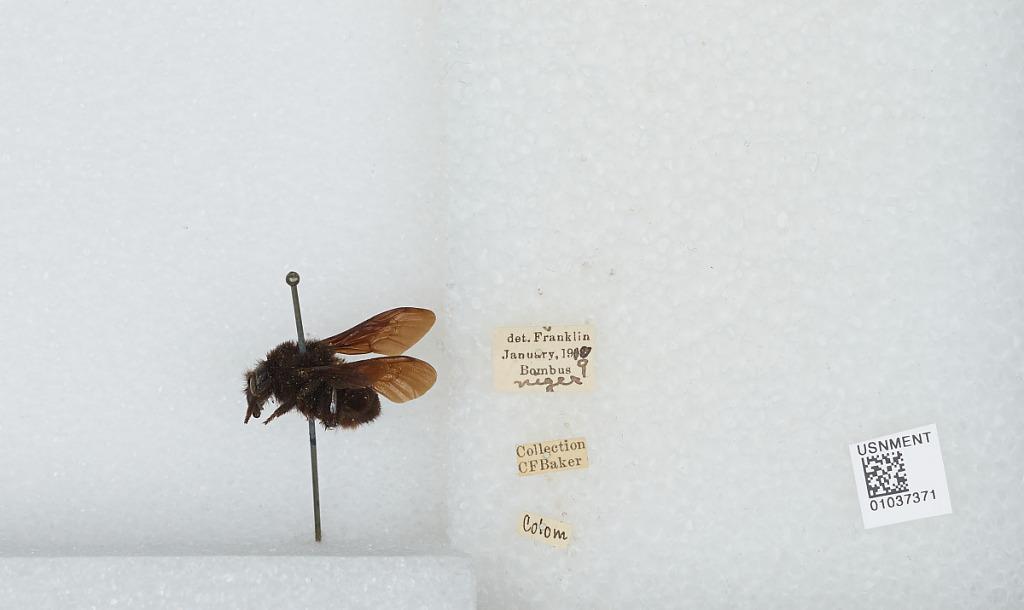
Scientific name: Bombus (Fervidobombus) morio (Swederus)
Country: Colombia
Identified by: Franklin